Jordan Kovacs

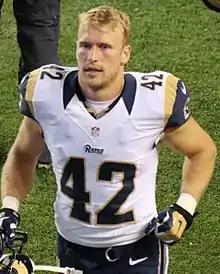
Kovacs with the Los Angeles Rams in 2016

Kovacs signed an undrafted free agent contract with the Miami Dolphins following the 2013 NFL draft. Kovacs was assigned to the Dolphins' practice squad to start the 2013 NFL season. Kovacs was promoted to the 53-man roster in week 5 of 2013. Kovacs had a tackle in his debut against the Baltimore Ravens on October 6.